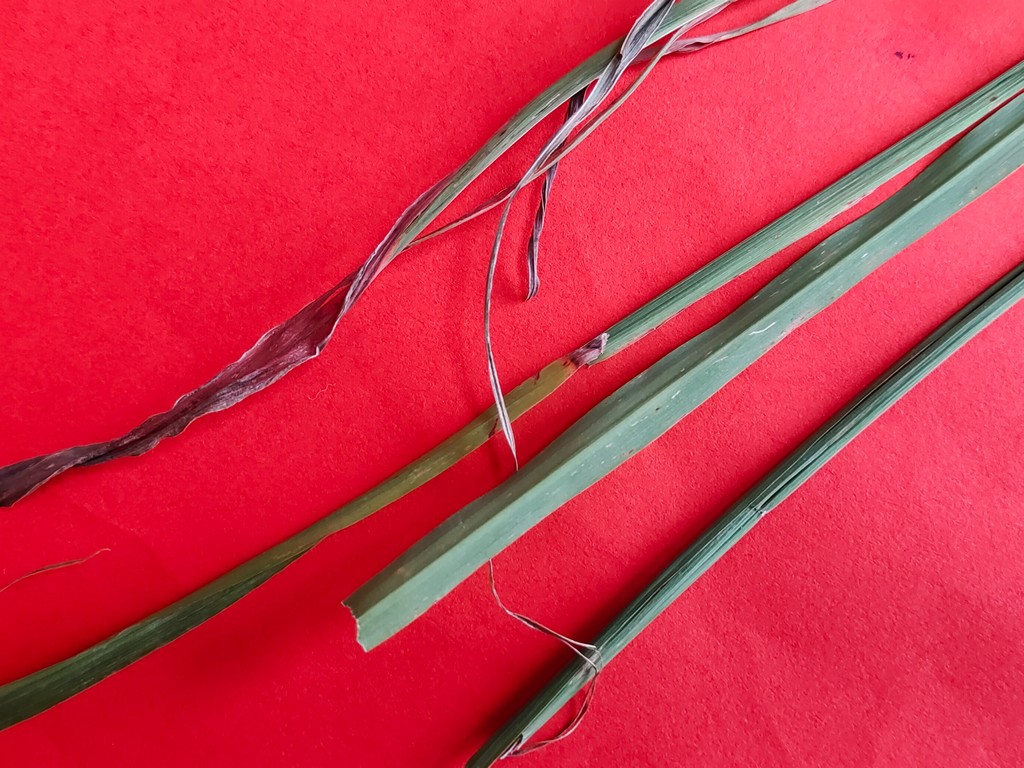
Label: Unhealthy